Trummerflora Collective

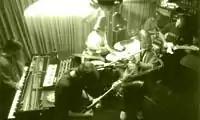
Trummerflora Collective at the Space, Mission Hills, San Diego, California, circa 2001

The Trummerflora Collective is an experimental/improvisational music group formed in San Diego in 2000. In addition to performances and recordings by its core group of musicians, Trummerflora represents the center of a rich and diverse Southern California experimental music scene, including a variety of associated local artists, organizations and performance spaces. As a music collective, it is focused on providing a free, nurturing atmosphere for creative expression among its individual members as well as the group as a whole.